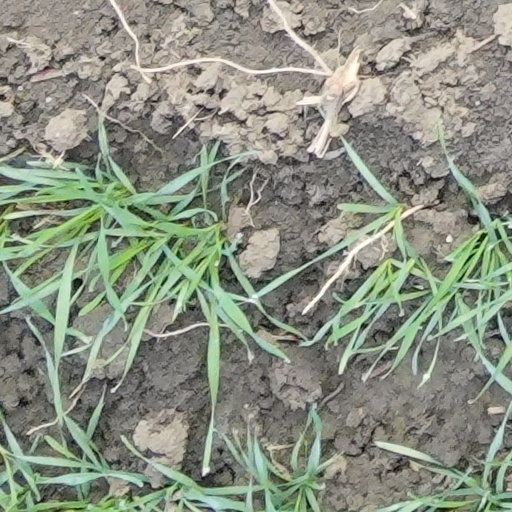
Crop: wheat